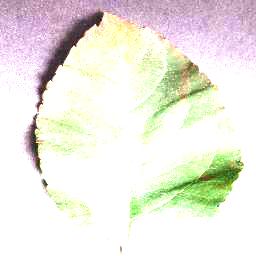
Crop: apple
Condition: cedar_rust